Weiting station

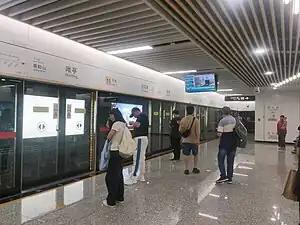
Line 11 platform

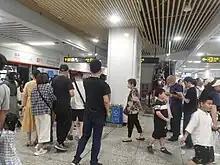
Line 3 platform

Weiting station is the eastern terminus of Line 3 of the Suzhou Metro and, upon opening, was designated the western terminus of Line 11. The through-service of Lines 3 and 11 have since rendered the Line 11 platform obsolete, and as of December 2023, it is no longer considered a Line 11 station, nor a transfer station between the two lines.